San Francisco graft trials

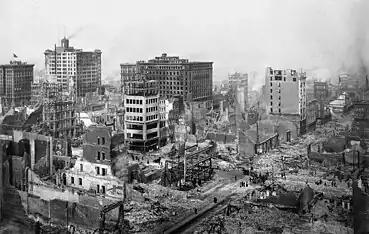
Damage from the San Francisco earthquake slowed the prosecution for a few months.

On April 18, 1906, the city was struck by a massive earthquake, and fires burned for four days, destroying 80 percent of the city. Mayor Schmitz formed an extra-legal Committee of Fifty that was tasked with managing the city during the crisis that followed, which delayed the graft prosecution for a short time. Four days later, crews from the United Railroad began stringing temporary overhead trolley wires on Market St., but did not repair the cable traction system in the street.